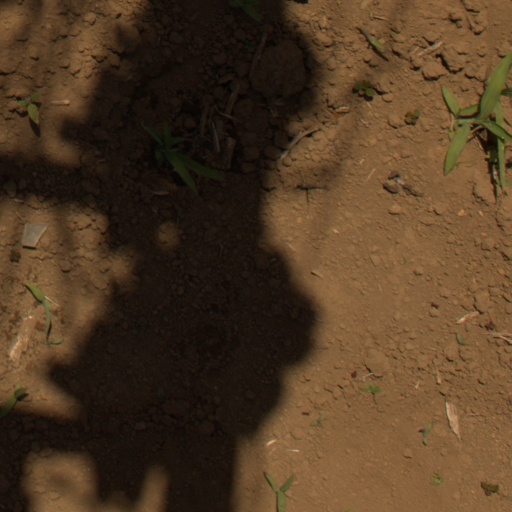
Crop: Jerusalem artichoke